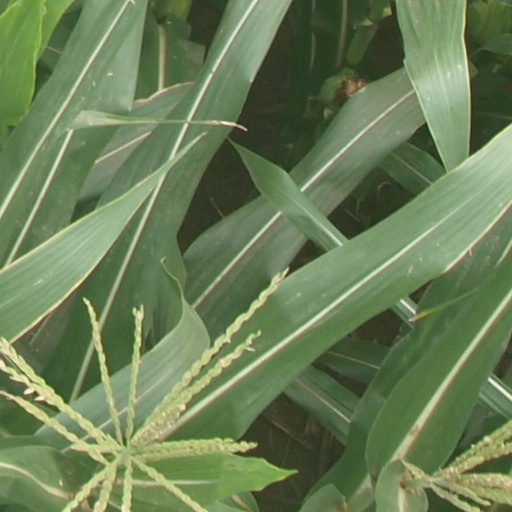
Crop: maize; corn